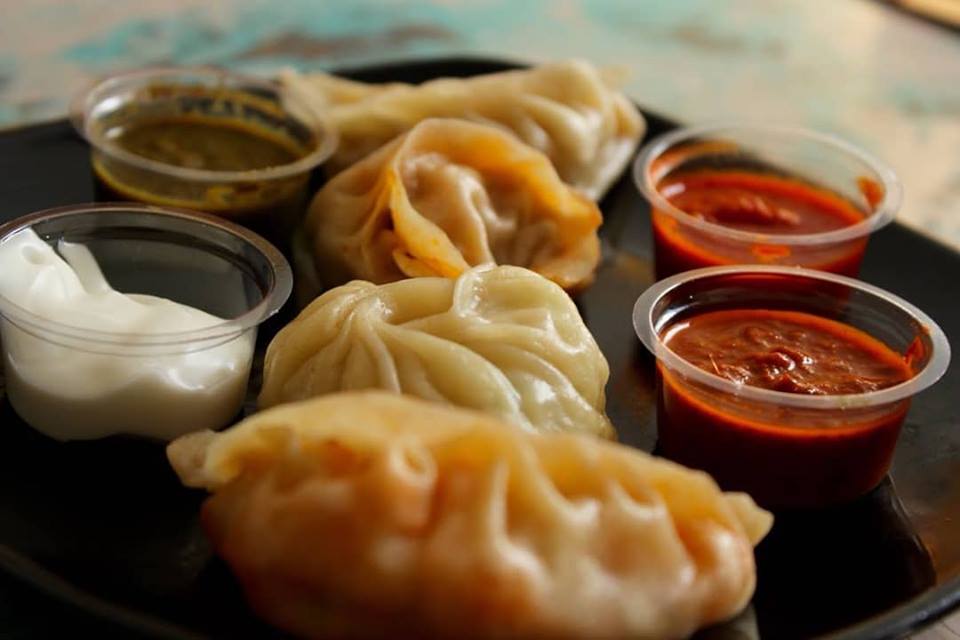
Dish: momos